Answer in natural language. Is Doorway (marked A) behind modern wooden desk with open shelves (marked B)? Choose between the following options: yes or no
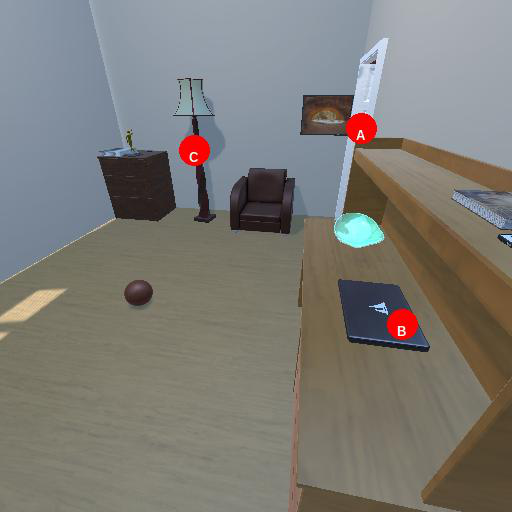
<answer>yes</answer>